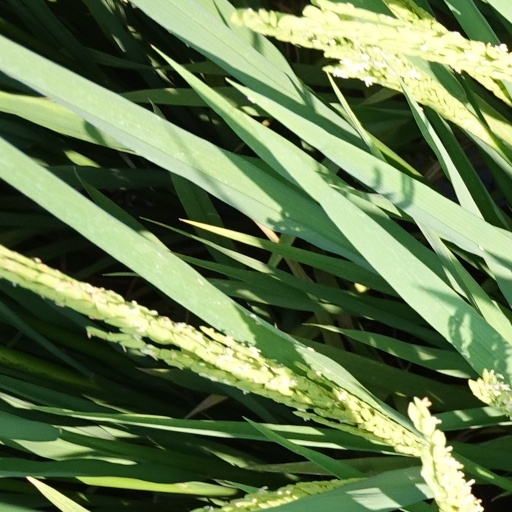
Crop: rice